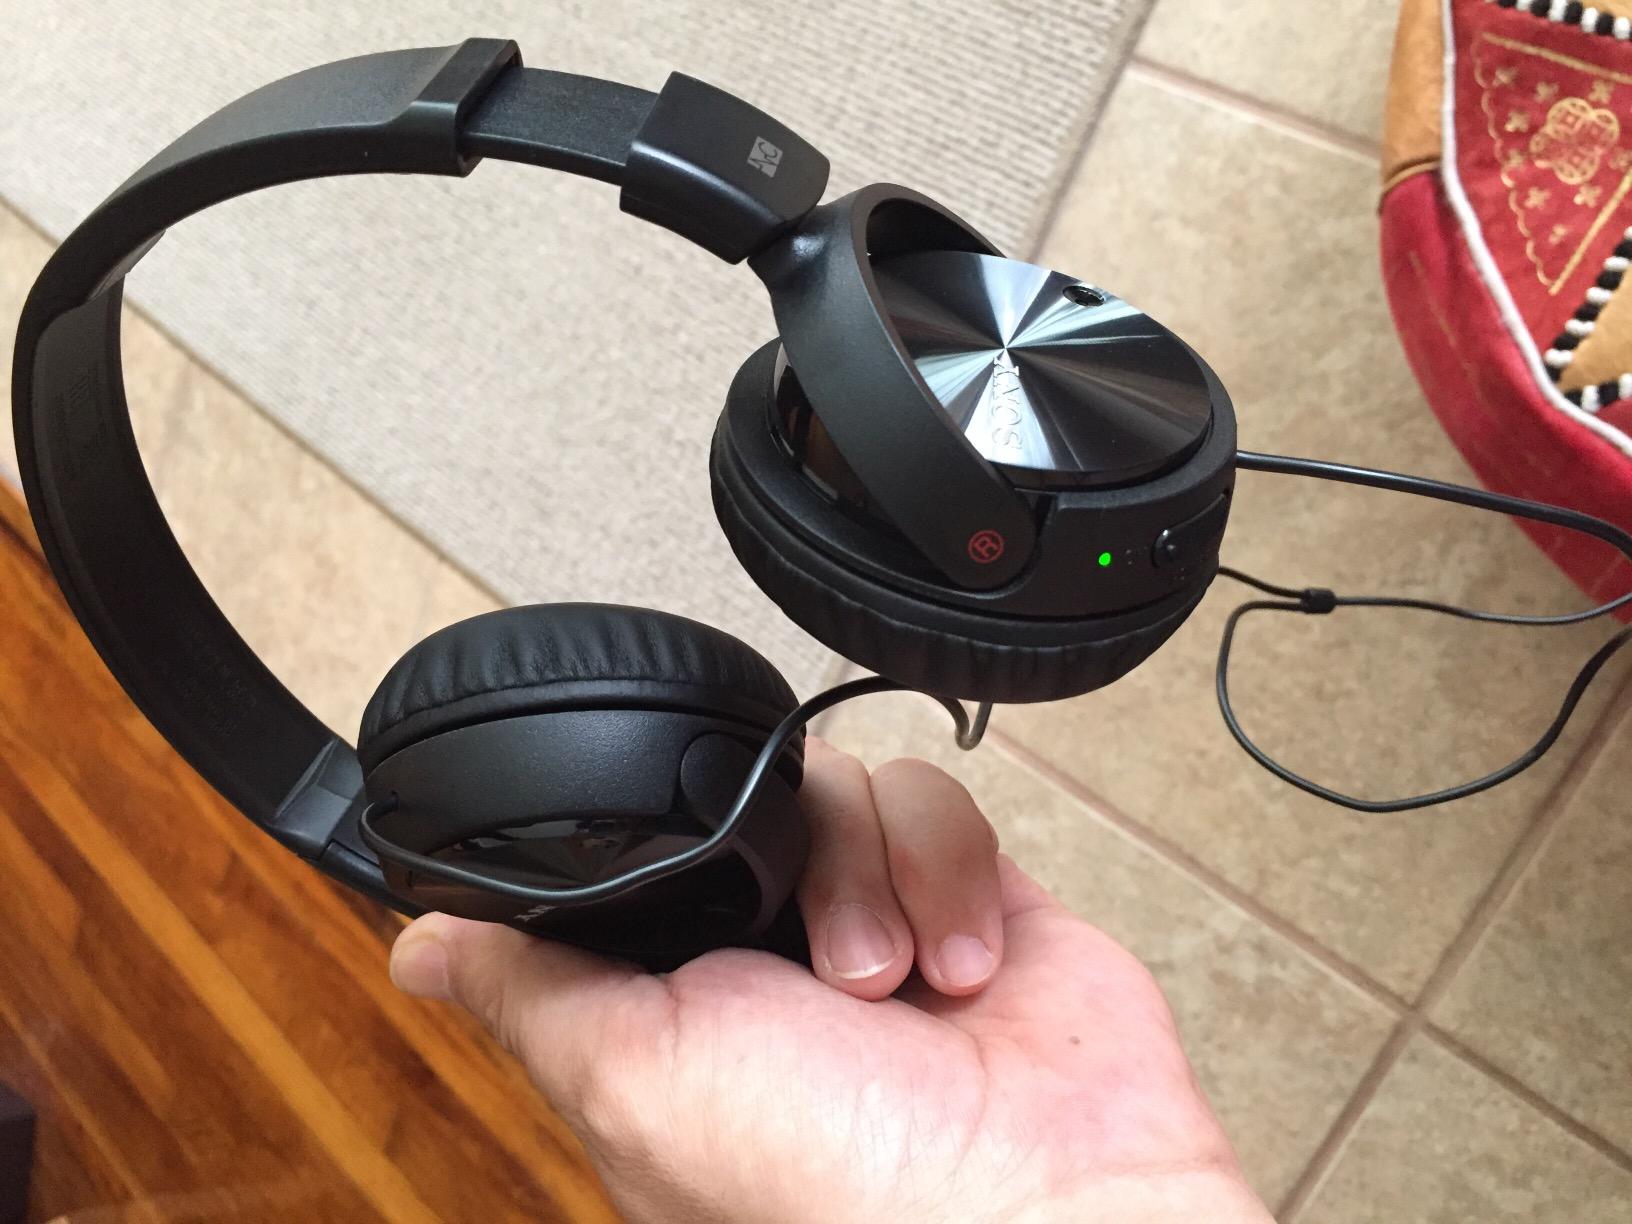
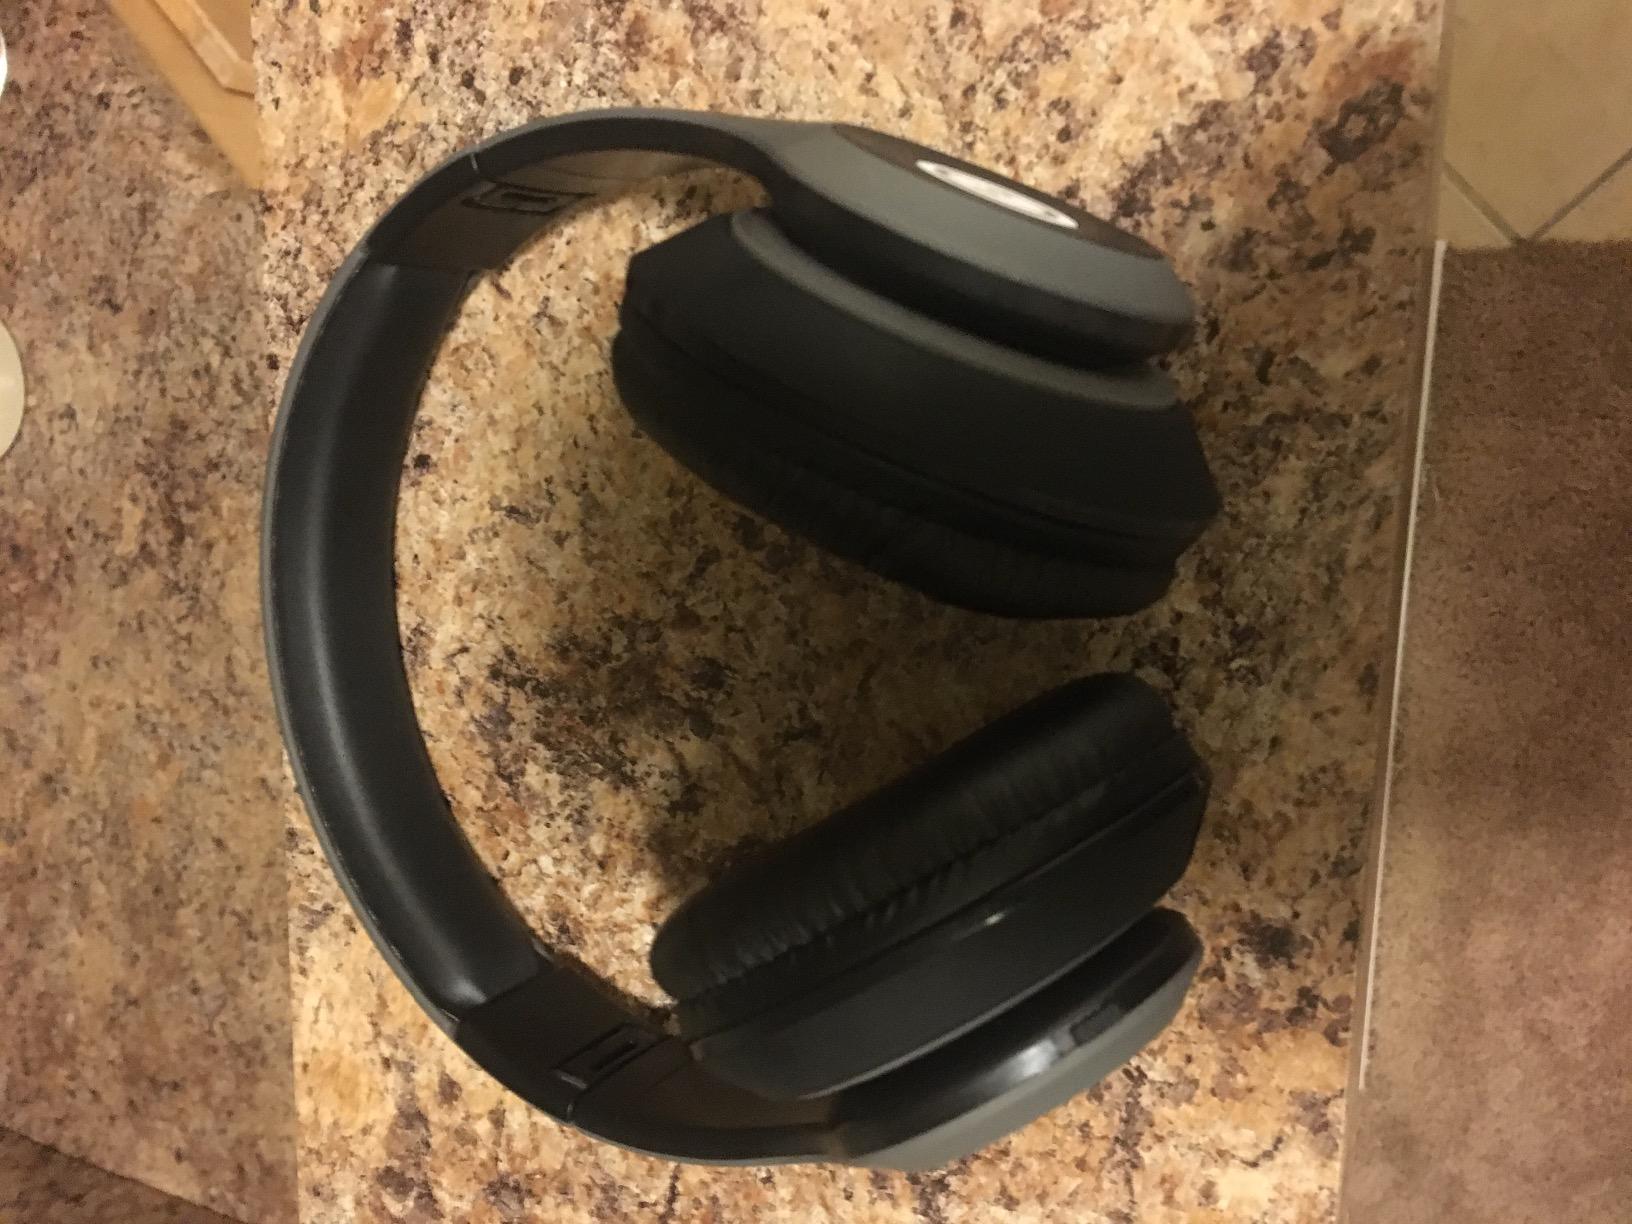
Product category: headphones
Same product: no